Joseph Fox the younger

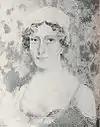
Emily Sleeman-Fox

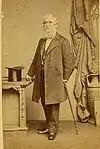
Dr Charles James Fox

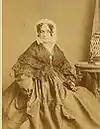
Anne Mary Guion

The mothers of Fox's children are unknown. Some could be children of a daughter or a sister of Richard James. Emily was brought up as a Quaker, became Protestant and afterwards joined the sect of Selina Hastings, Countess of Huntingdon. The other three were sent to France and brought up as Catholics by "De Tremouille", a French lady.